Franz von Rintelen

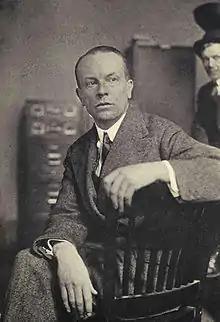

Captain Franz Dagobert Johannes von Rintelen (19 August 1878 – 30 May 1949) was a member of the German nobility and a veteran field agent in the intelligence wing of the German Imperial Navy who operated covertly in the still-neutral United States during World War I.